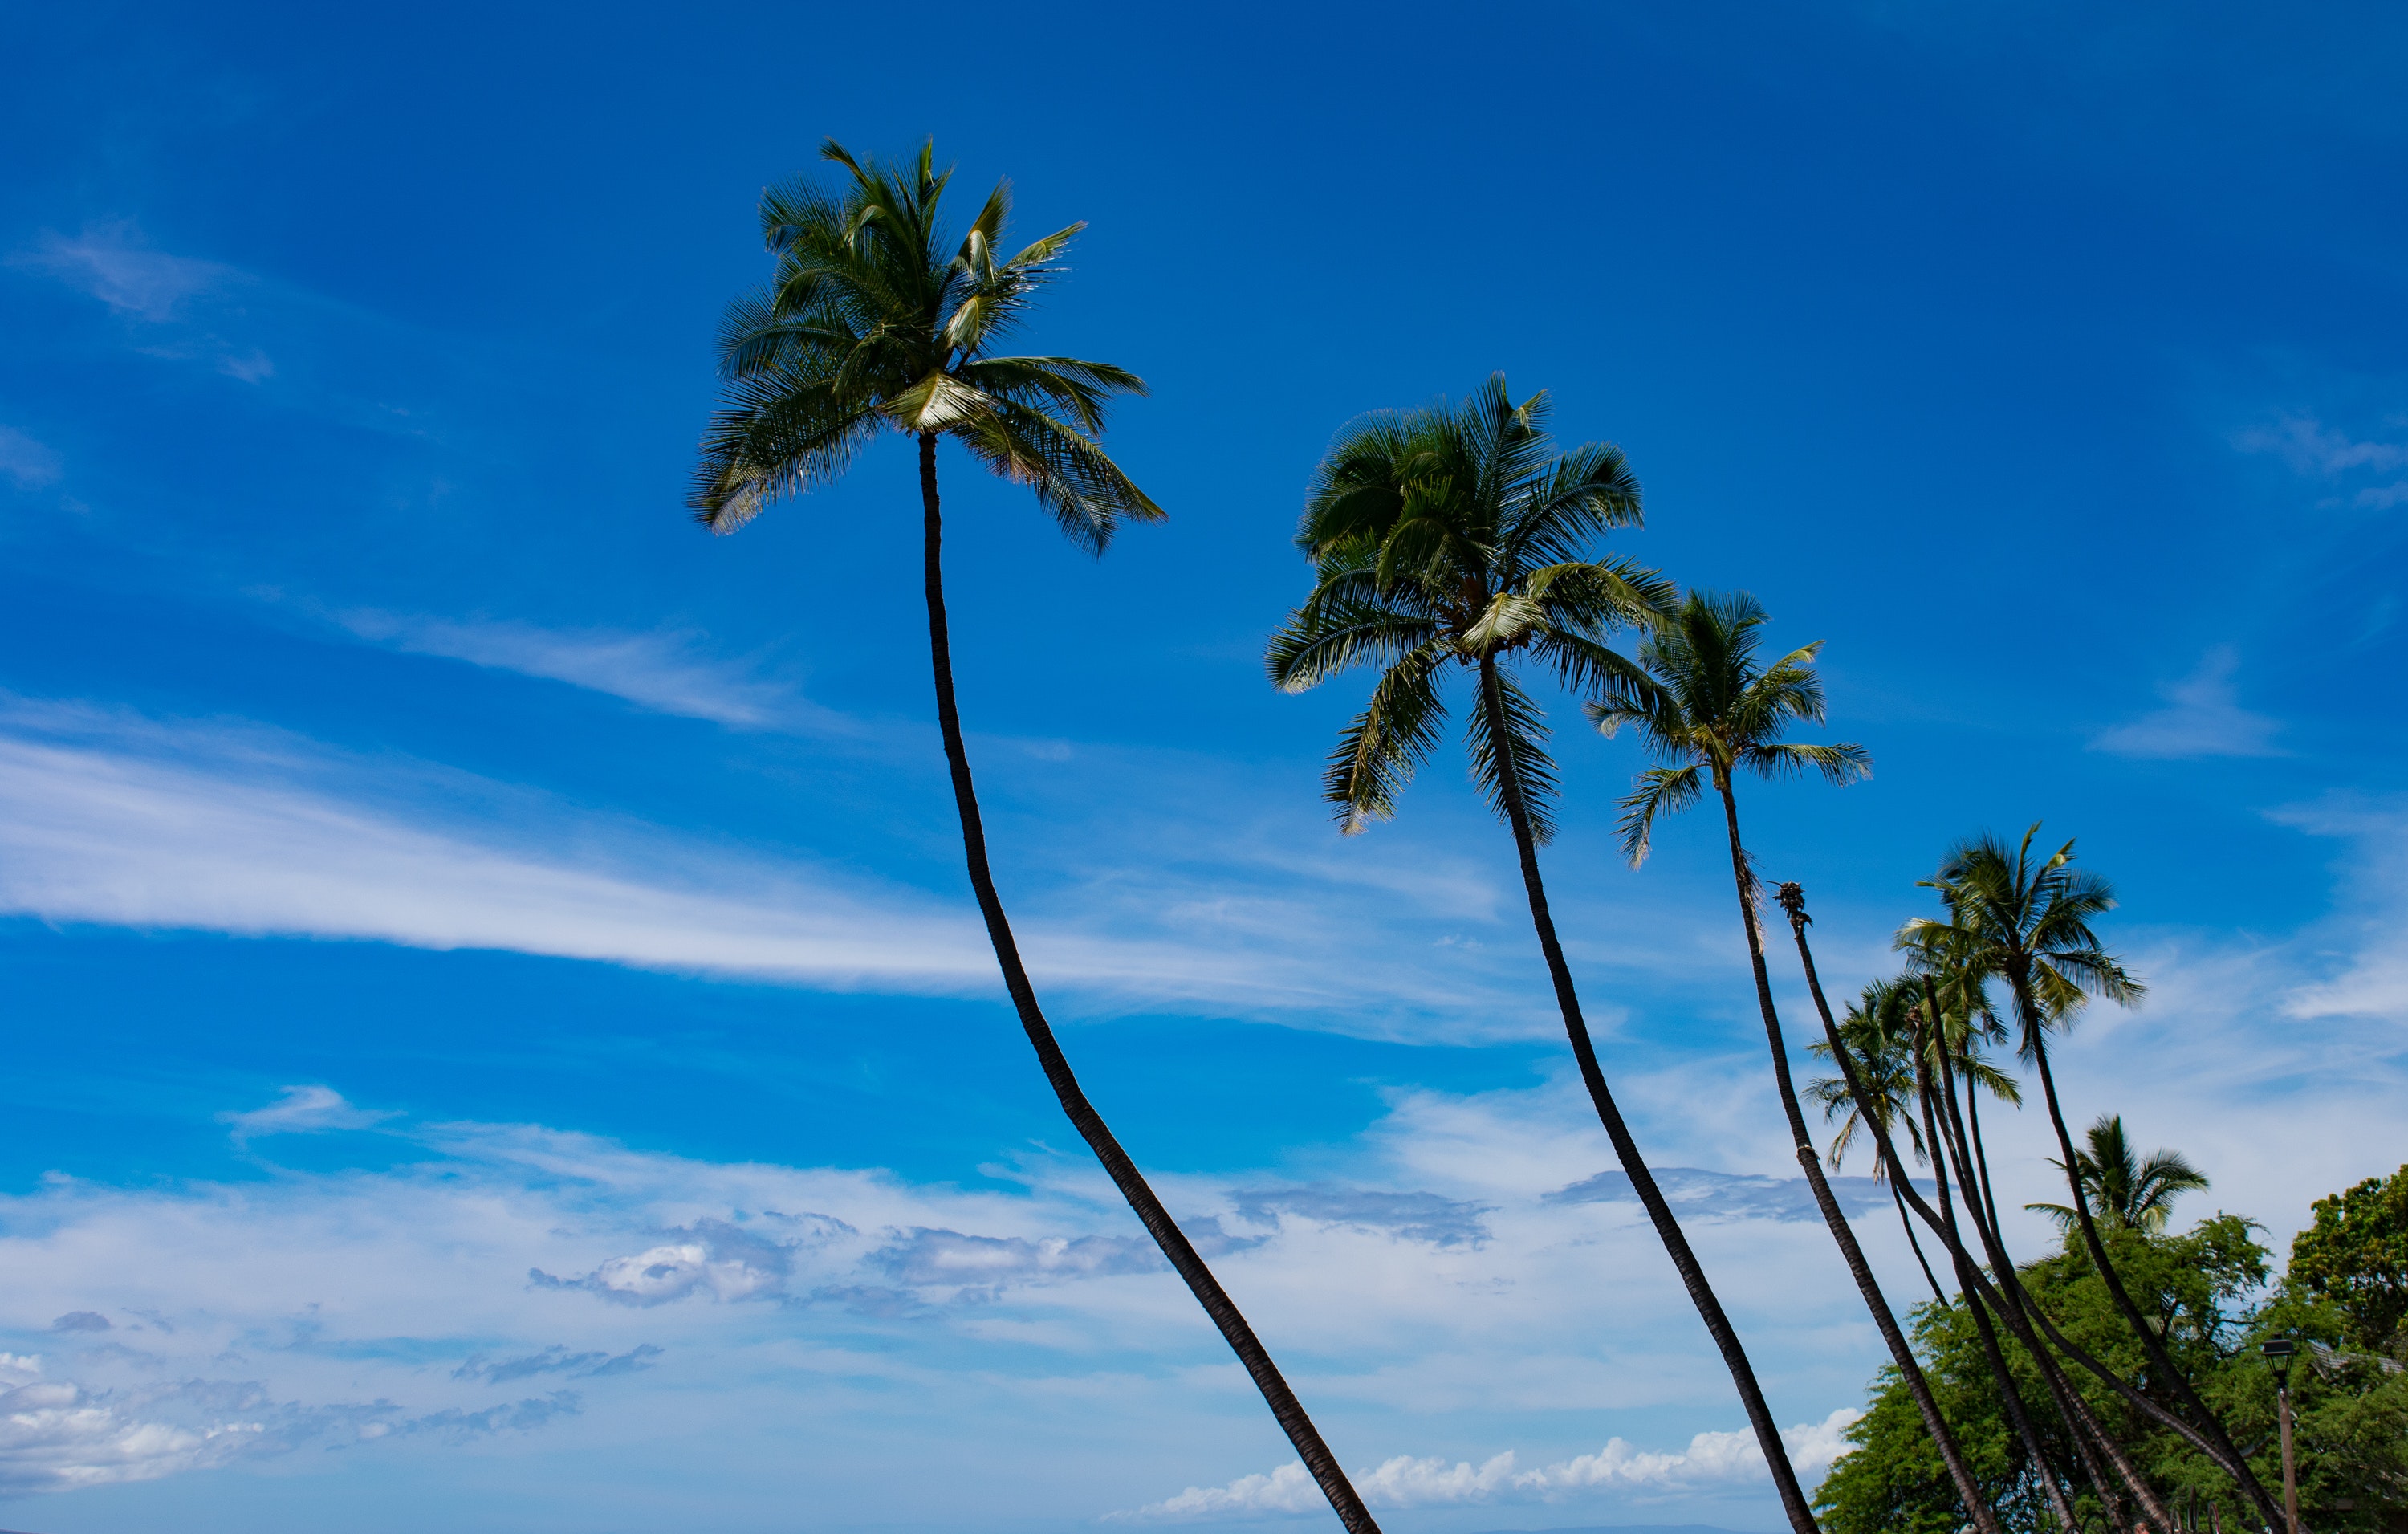
sky, tree, blue, nature, palm tree, vegetation, daytime, tropics, arecales, sea, plant, ocean, woody plant, cloud, coconut, azure, caribbean, vacation, elaeis, calm, beach, coastal and oceanic landforms, attalea speciosa, landscape, borassus flabellifer, horizon, rock, coast, island, bay